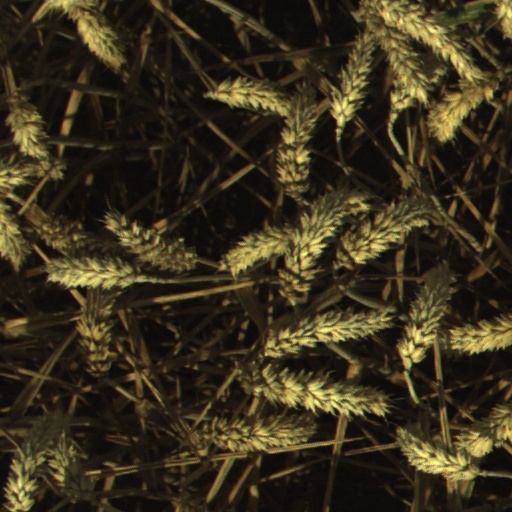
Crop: wheat